SpringSpree

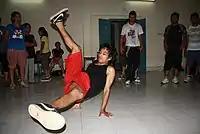
Bboying Workshop at Spring Spree 2011

fee and is taught by a recognized professional in the field. In the 2011 edition the Graffiti workshop was taught by the famous German graffiti artist Loomit. In 2014 the workshops conducted were Guitar Workshop by Baiju Dharmajan (popularly known as the God of Small Strings), Animagic Workshop- 3D Animation Workshop, Cyber Forensics and Ethical Hacking Workshop, DSLR Workshop by Nikon, Rubik's Cube Workshop